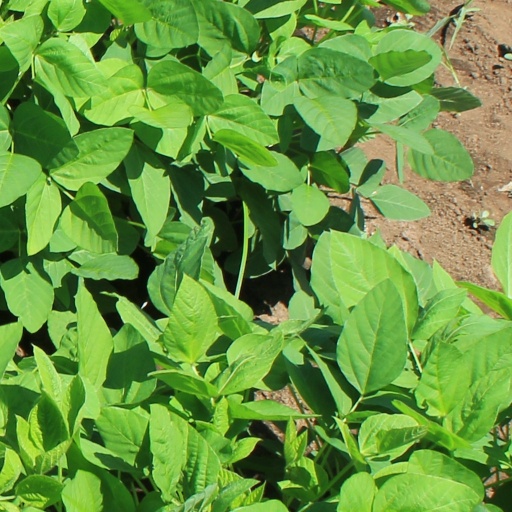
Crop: soybean